Herman Bing

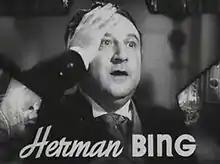
Bing in "The Great Ziegfeld" trailer

Herman Bing (March 30, 1889 – January 9, 1947) was a German-American character actor. He acted in more than 120 films and many of his parts were uncredited.